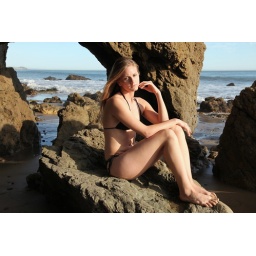
Photoshoot of a pretty model with long blonde hair and blue eyes in a black bikini.